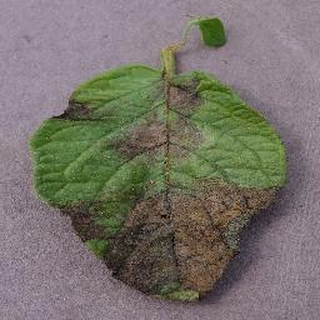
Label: potato_late_blight